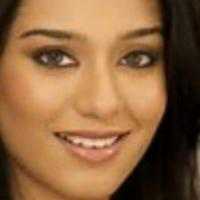
Age group: age 21-30